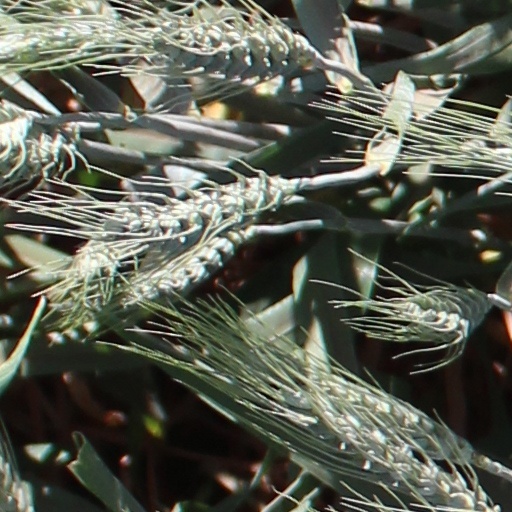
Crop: wheat